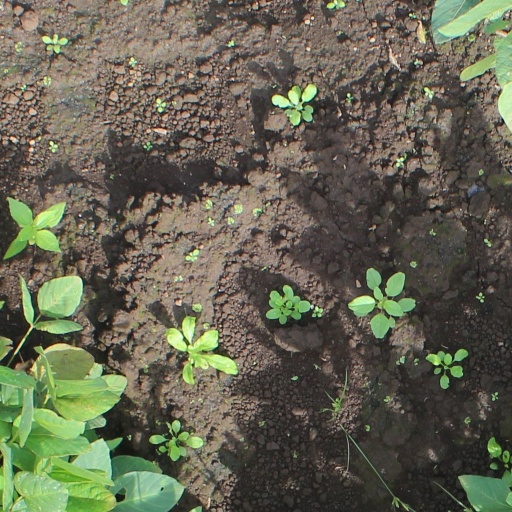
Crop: soybean